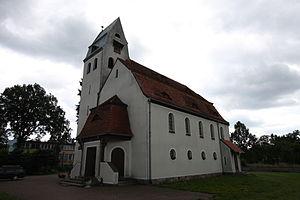
Miedzichowo est un village de Pologne, situé dans la voïvodie de Grande-Pologne. Elle est le chef-lieu de la gmina de Miedzichowo, dans le powiat de Nowy Tomyśl.